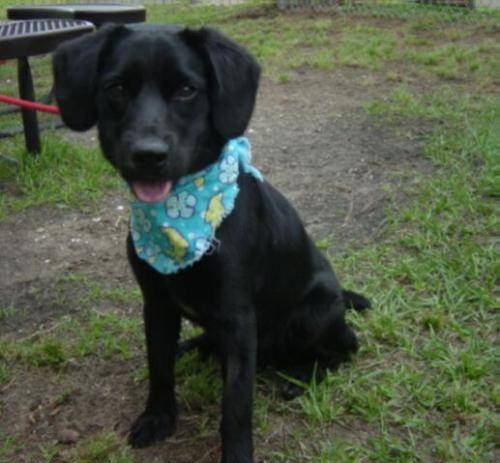
Label: dog